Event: Nepal Earthquake
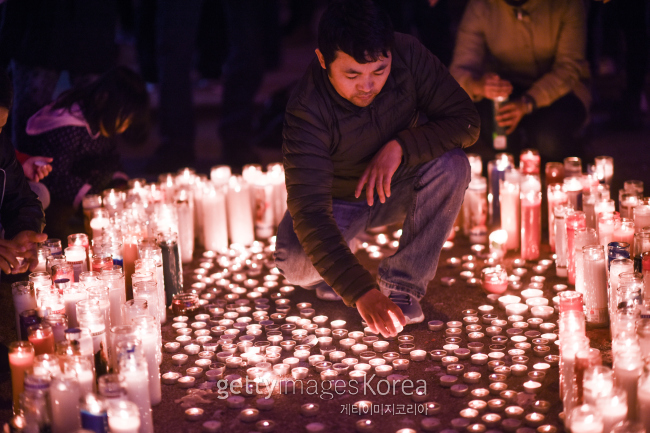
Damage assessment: no_damage